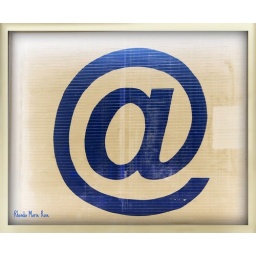
On garage door in Pittsburgh Pa. Using Invert on Picnic. Original colors are blue background and yellow appersand